Ajgaibinath Dham

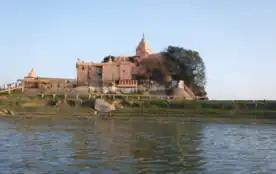

Ajgaibinath Dham (also known as Ajgaivinath Dham) is an ancient Hindu temple located in Sultanganj, Bhagalpur district, Bihar, India. Dedicated to Lord Shiva, the temple holds immense religious and historical significance. It is uniquely situated on a rock island in the Ganges River and serves as a major pilgrimage destination, especially during the Shravani Mela, when devotees collect holy water from the Ganges and carry it to Baidyanath Temple in Deoghar. The temple's name is derived from "Aj" (meaning invincible) and "Gaivinath" (a title of Shiva), and it is believed to be self-manifested.